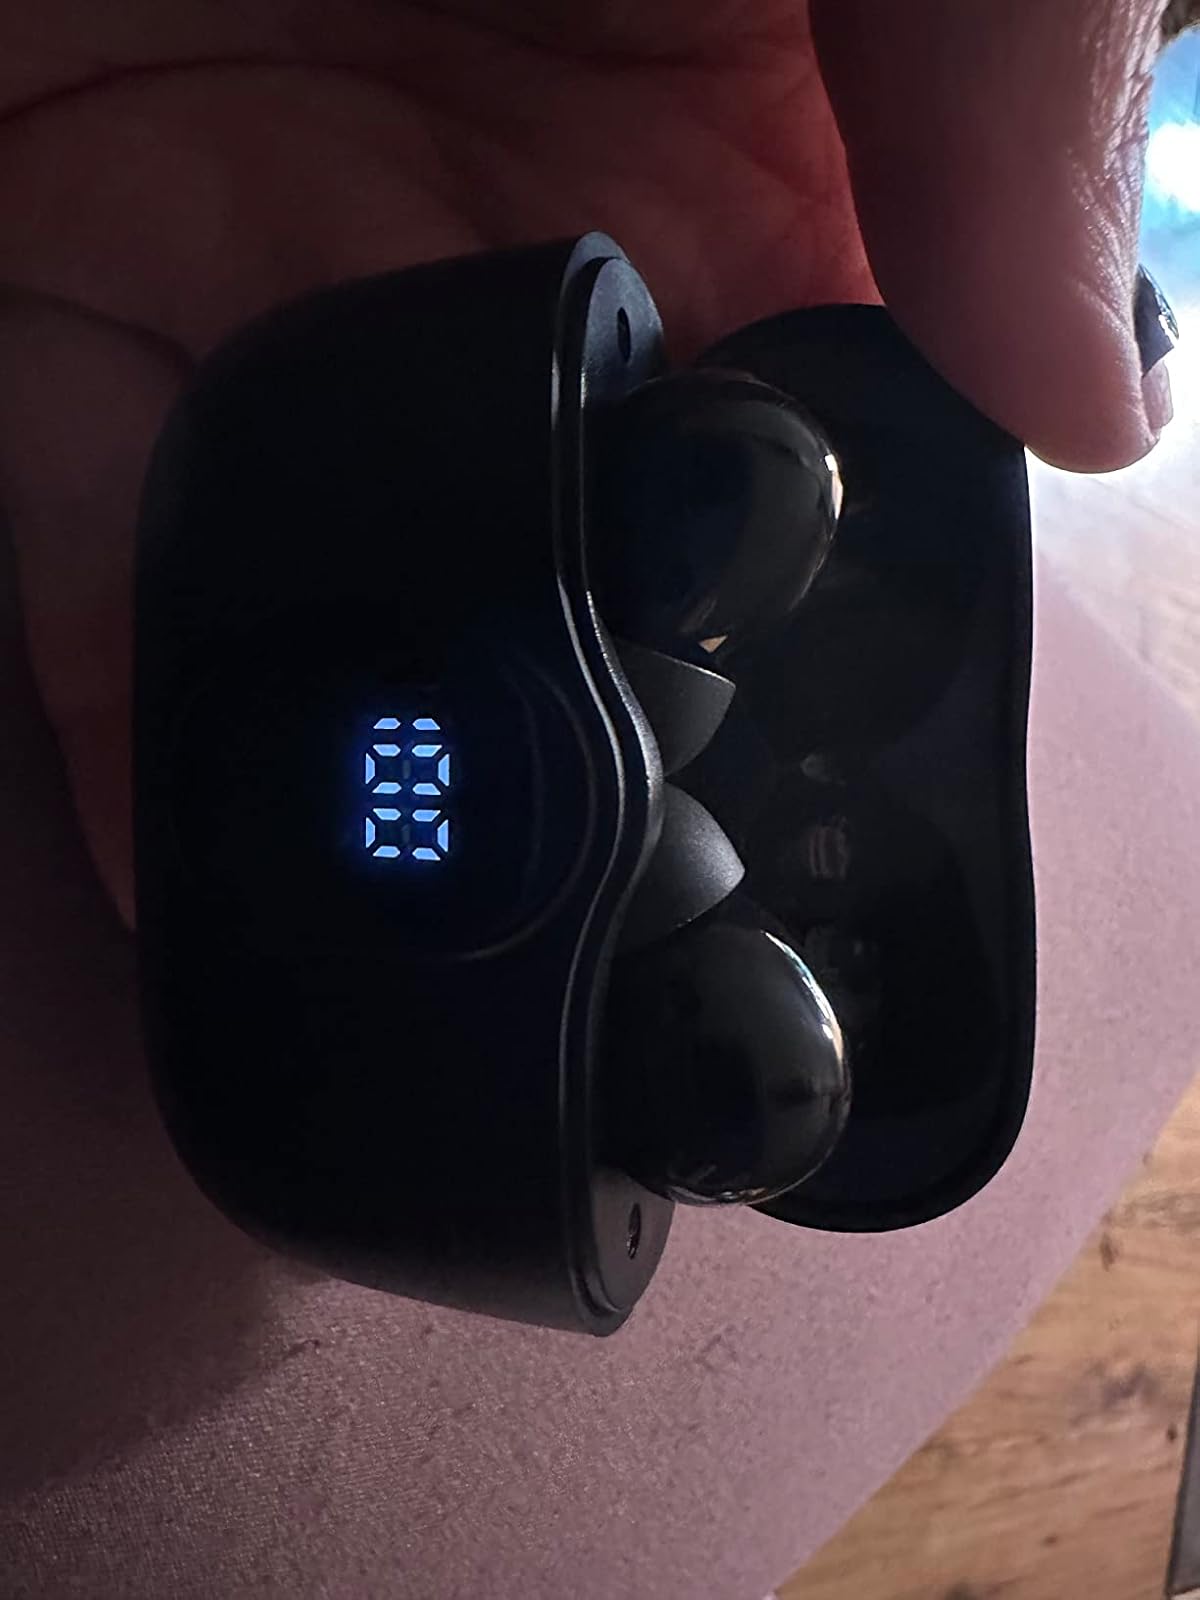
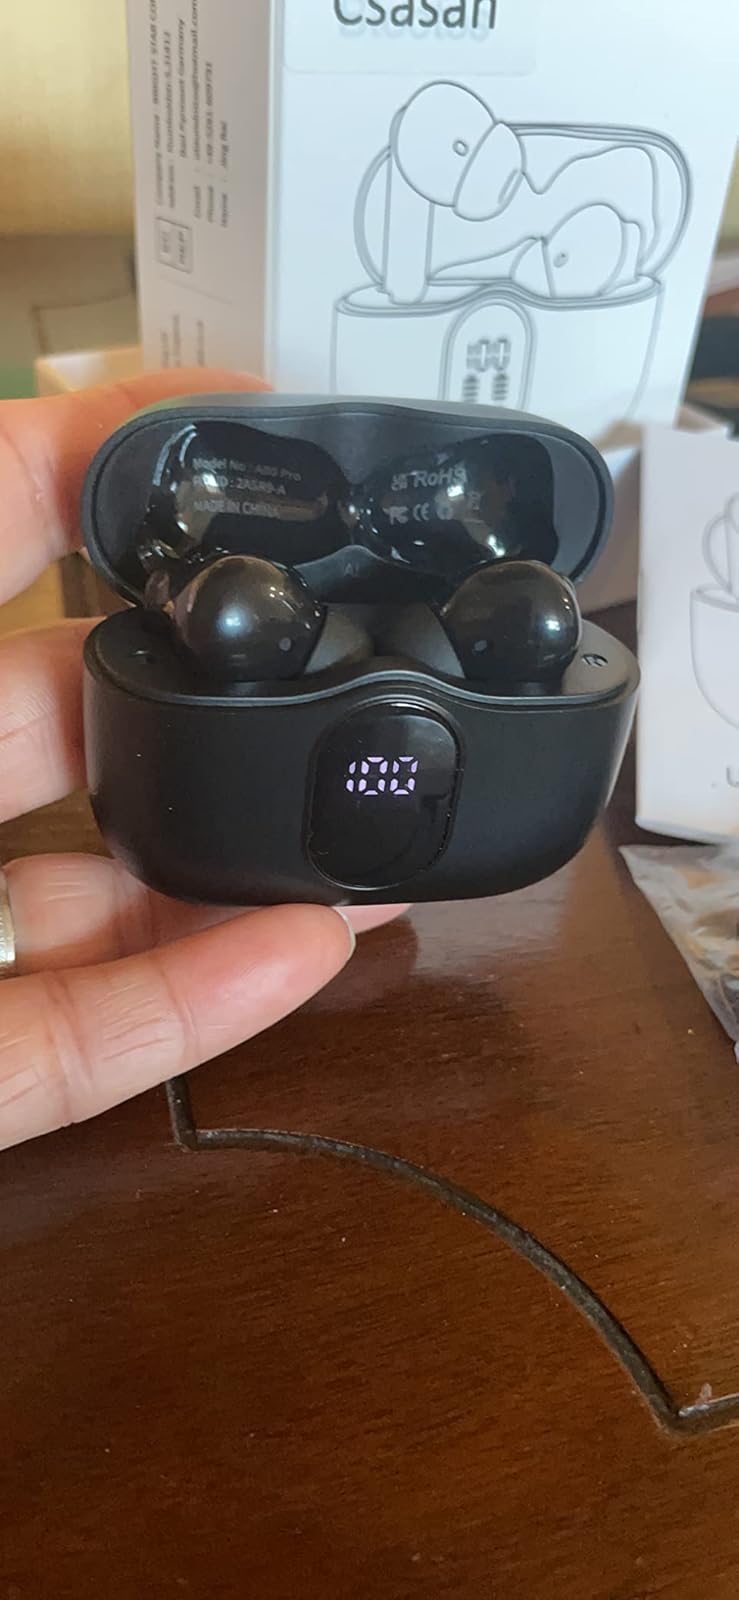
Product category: earbuds
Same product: yes